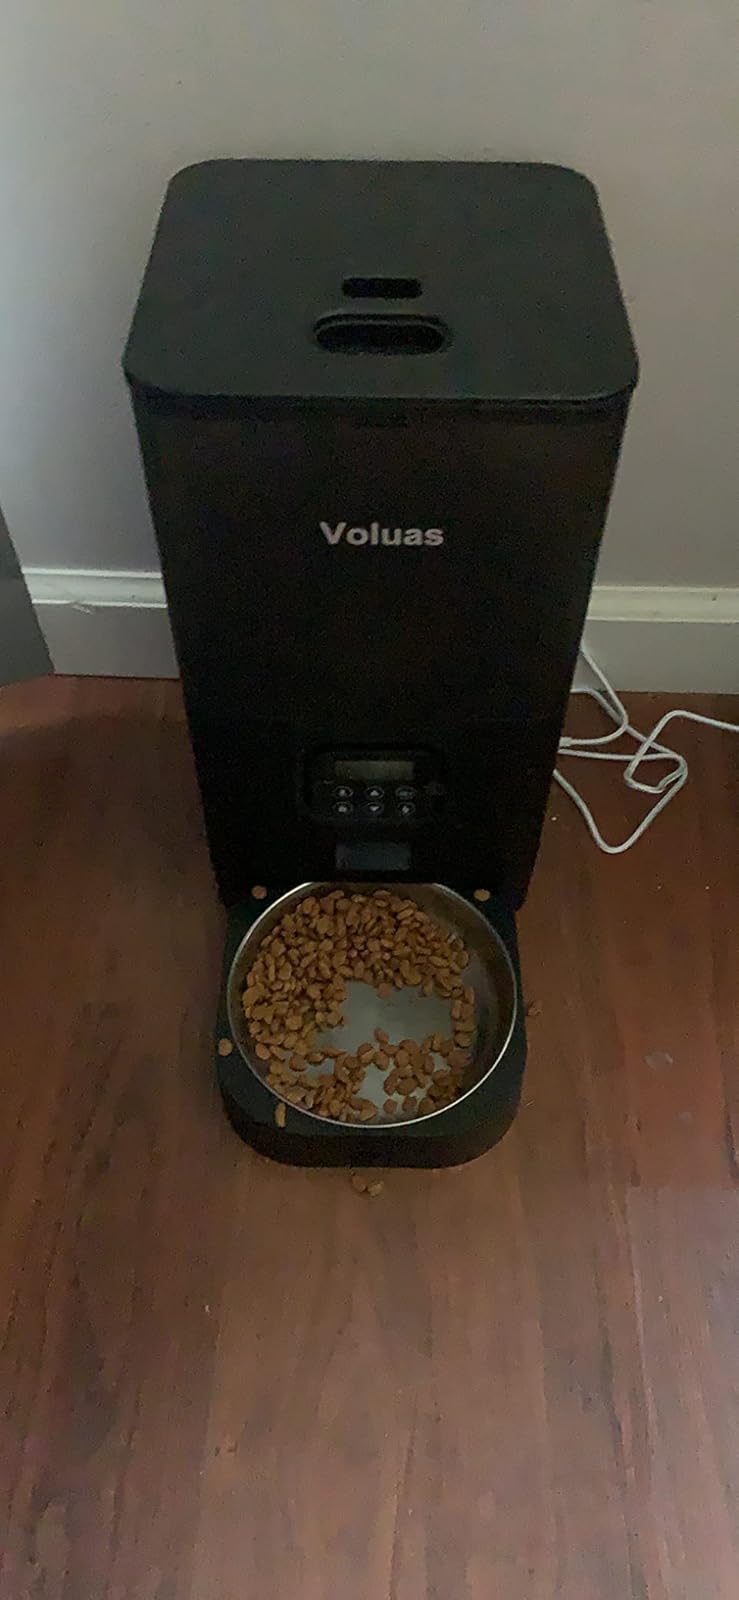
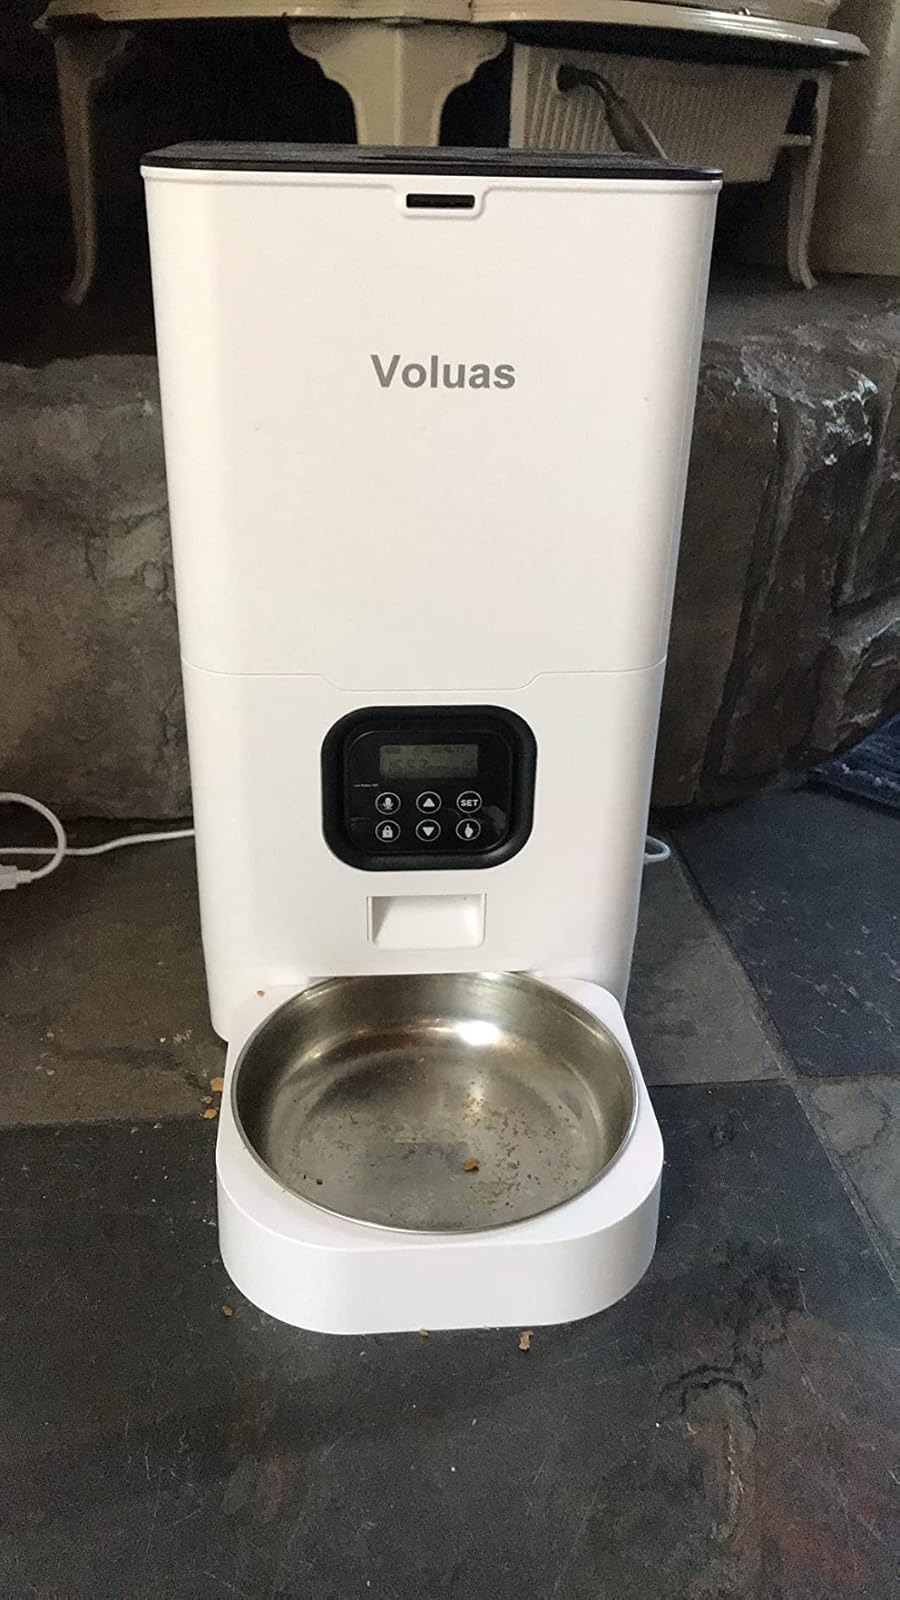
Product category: items_feeder
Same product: no